Powdered dancer

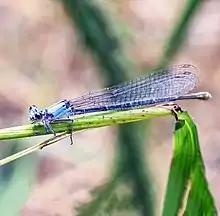
Powdered dancer ("Argia moesta")

Males have a blue tip at the end of the abdomen. Immature (freshly moulted, or teneral) males are tan to dark brown, turning darker with age and becoming almost completely whitish (pruinose) at maturity.